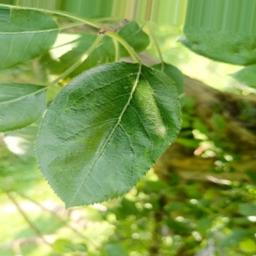
Label: Healthy